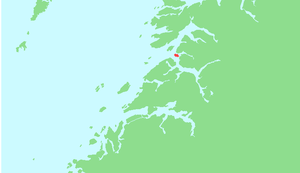
Prestmåsøya
Prestmåsøya på kortet.
Prestmåsøya er en ø i Sørfold kommune i Nordland fylke i Norge. Øen ligger inderst i Folda, ved indløbet til Sagfjorden og Sørfolda, og har et areal på 4,21 kvadratkilometer, og er 3,4 km lang og